Achnasheen railway station

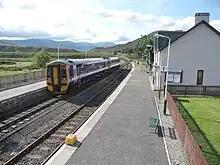
A First ScotRail train departing Achnasheen station with a service bound for

There are four trains a day in each direction (one on Sundays in winter, two in summer, depending on the time of year) stopping here, connecting Achnasheen with all stations between Inverness and .